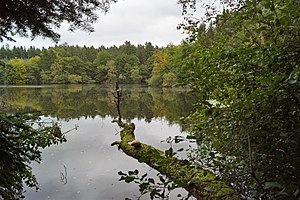
Avnsø / Omkring Avnsø
Avnsø set mod nordøst
Avnsø set mod nordøst
Avnsø er en lille, 10,8 hektar stor sø der ligger i Silkeborg Østerskov syd for Brassø, som den er forbundet med via den forholdsvise korte, gravede kanal ”Klüwers Kanal”.